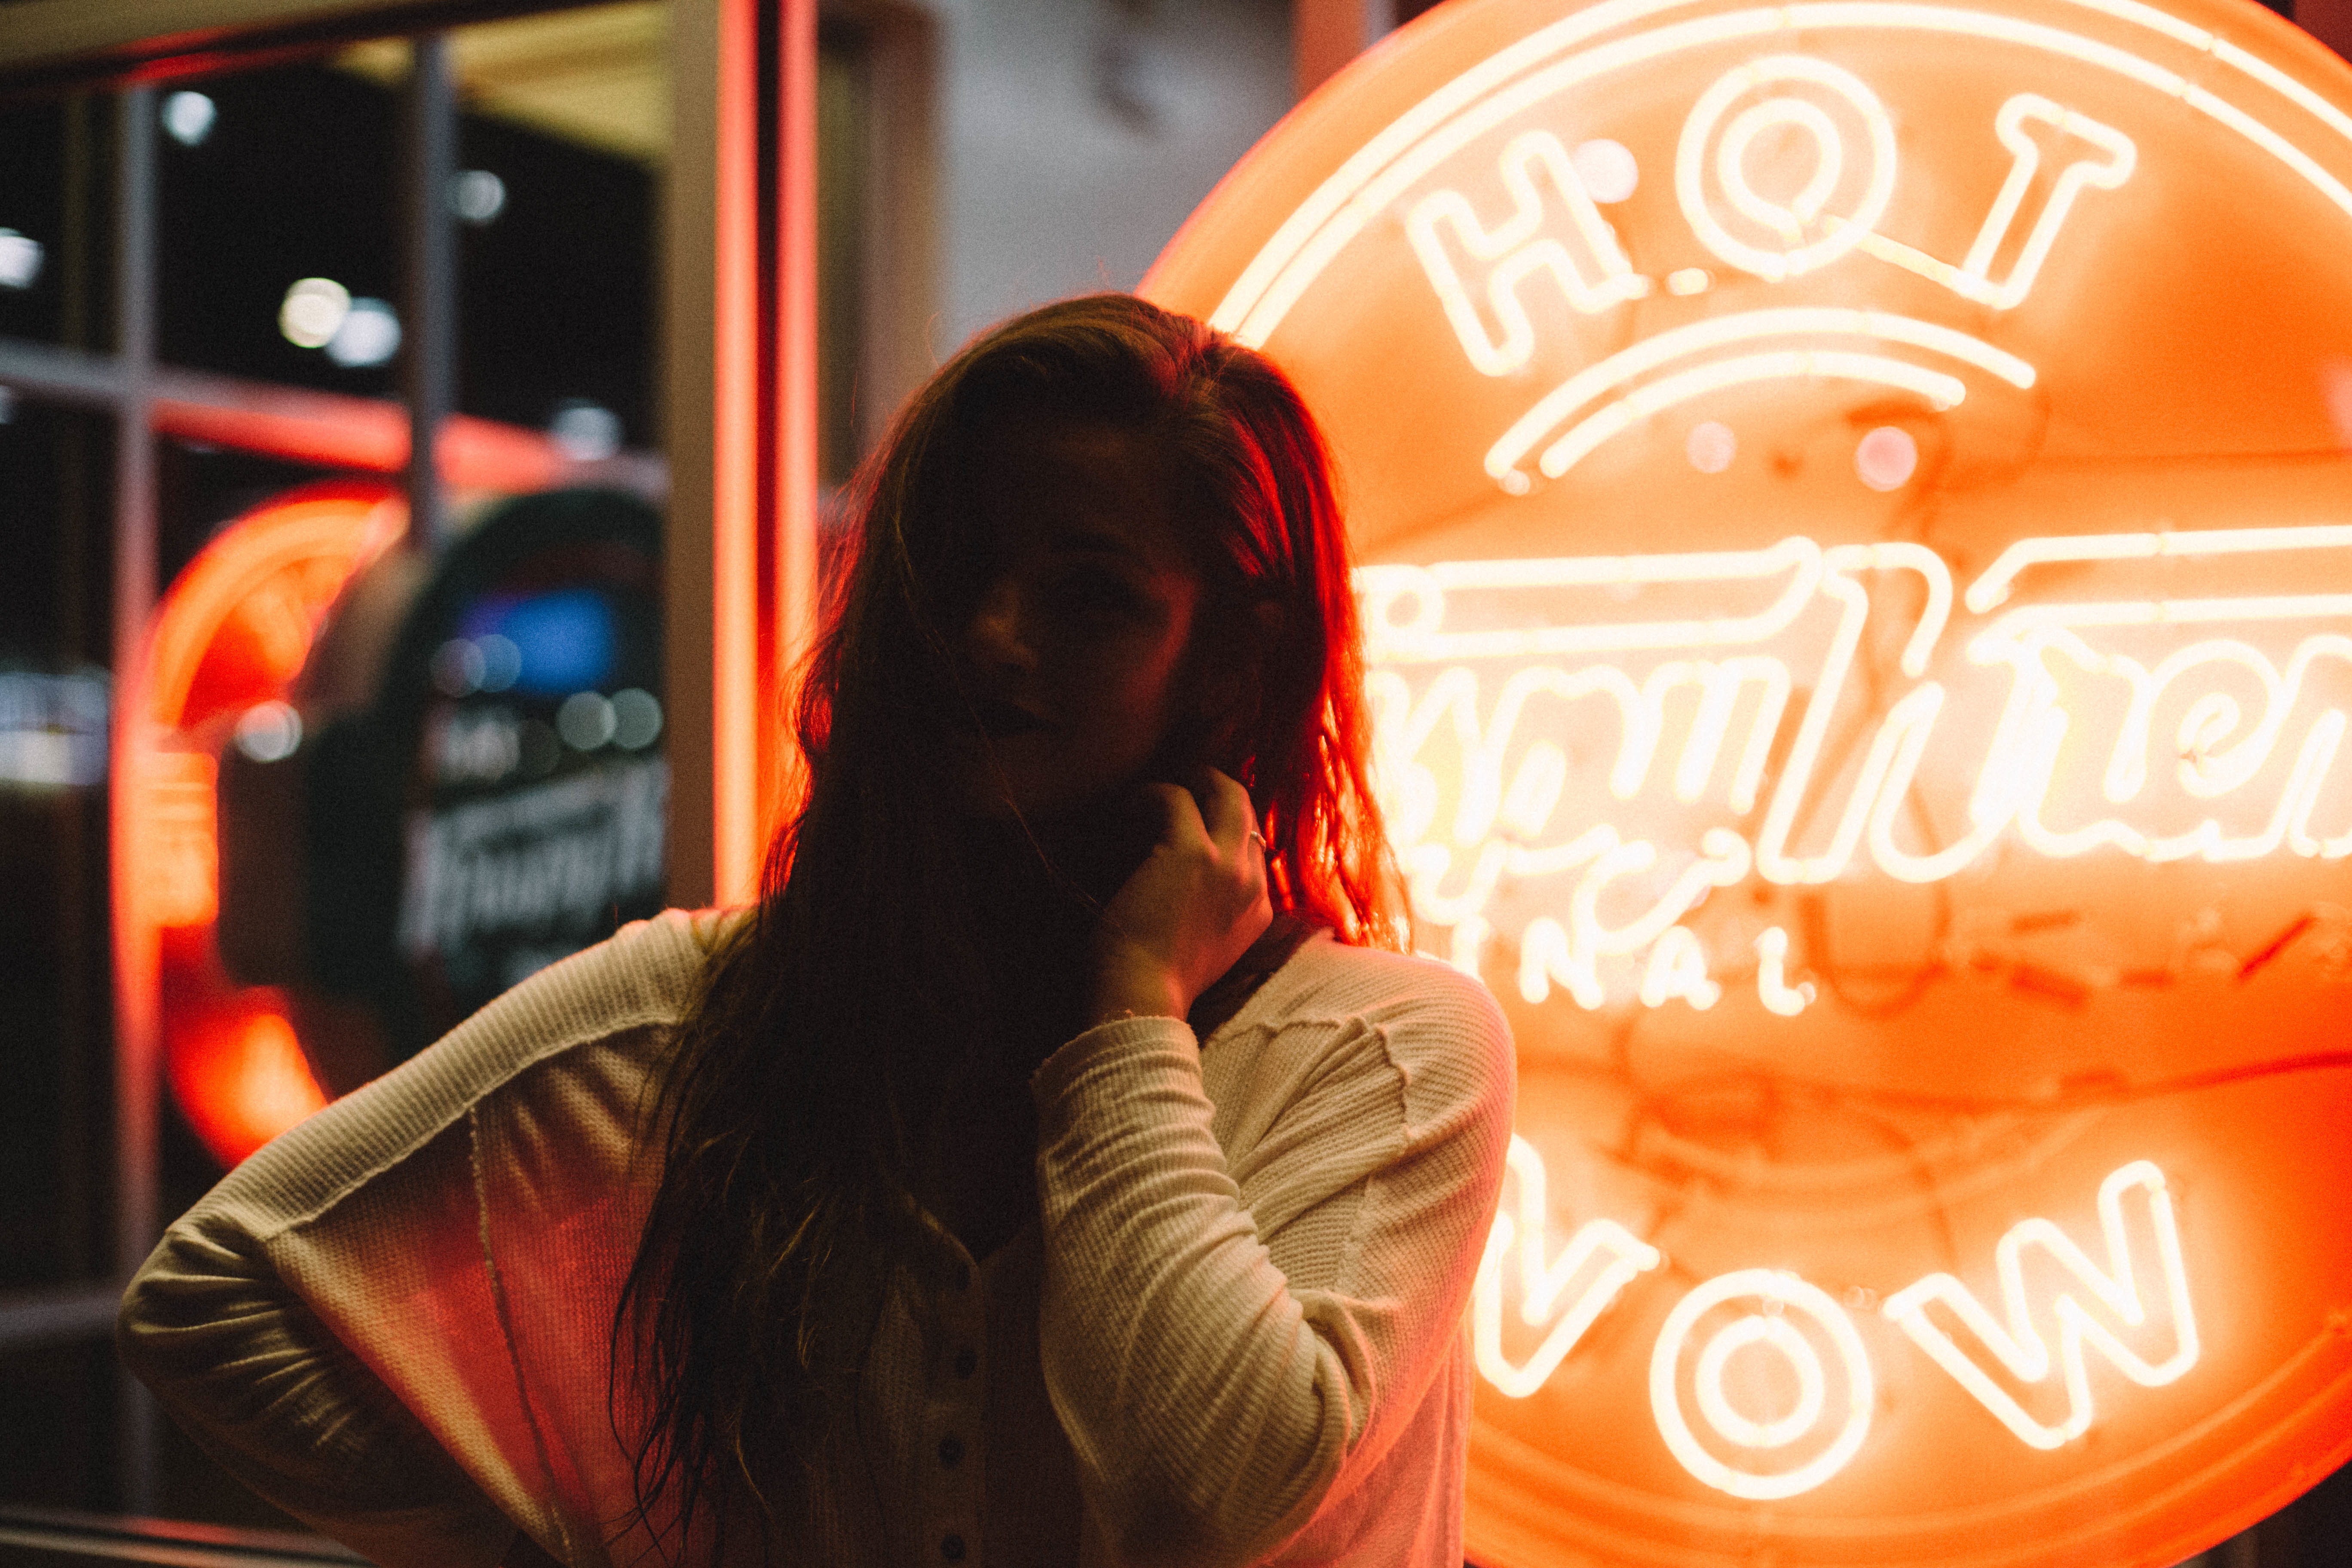
red, color, drink